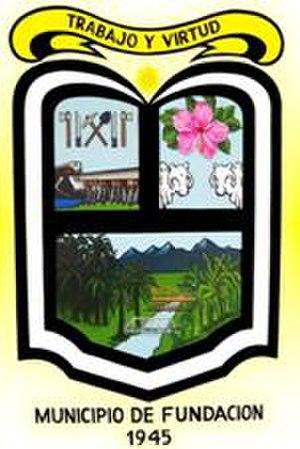
Fundación est une municipalité située dans le département de Magdalena en Colombie.